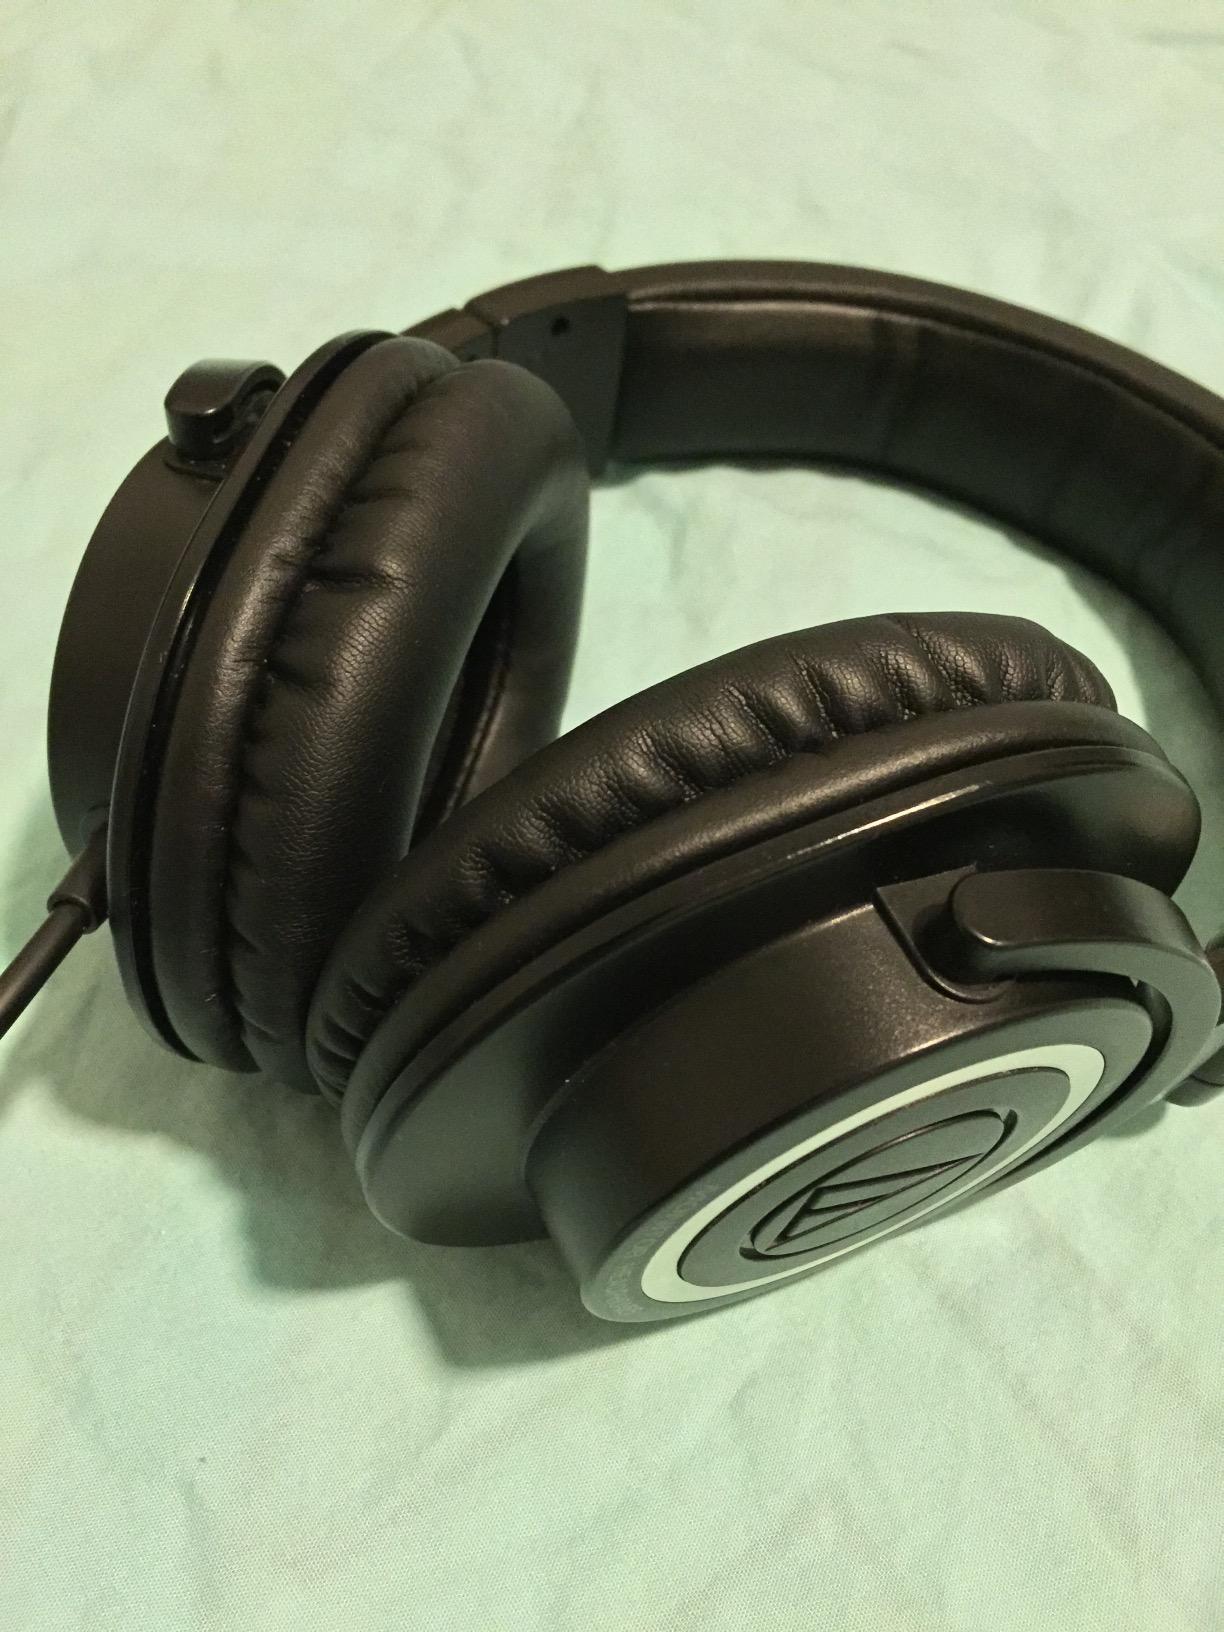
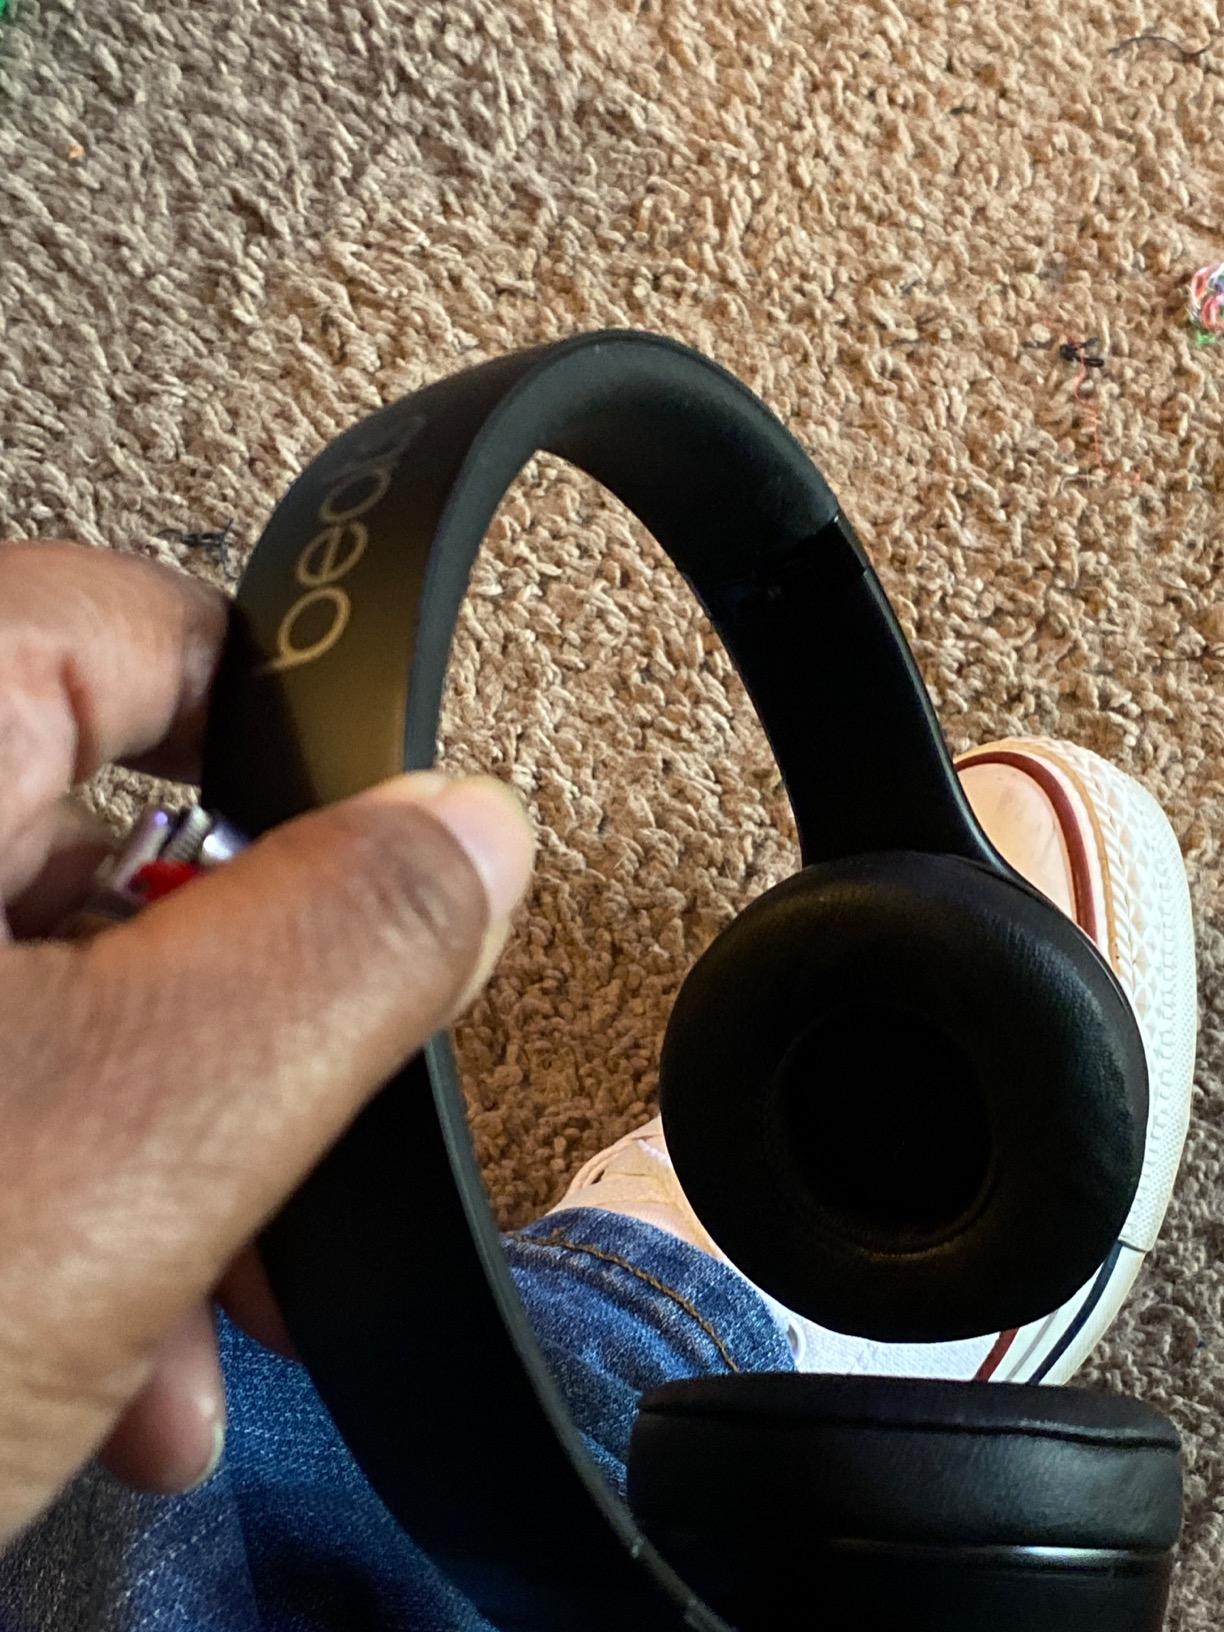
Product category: headphones
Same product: no